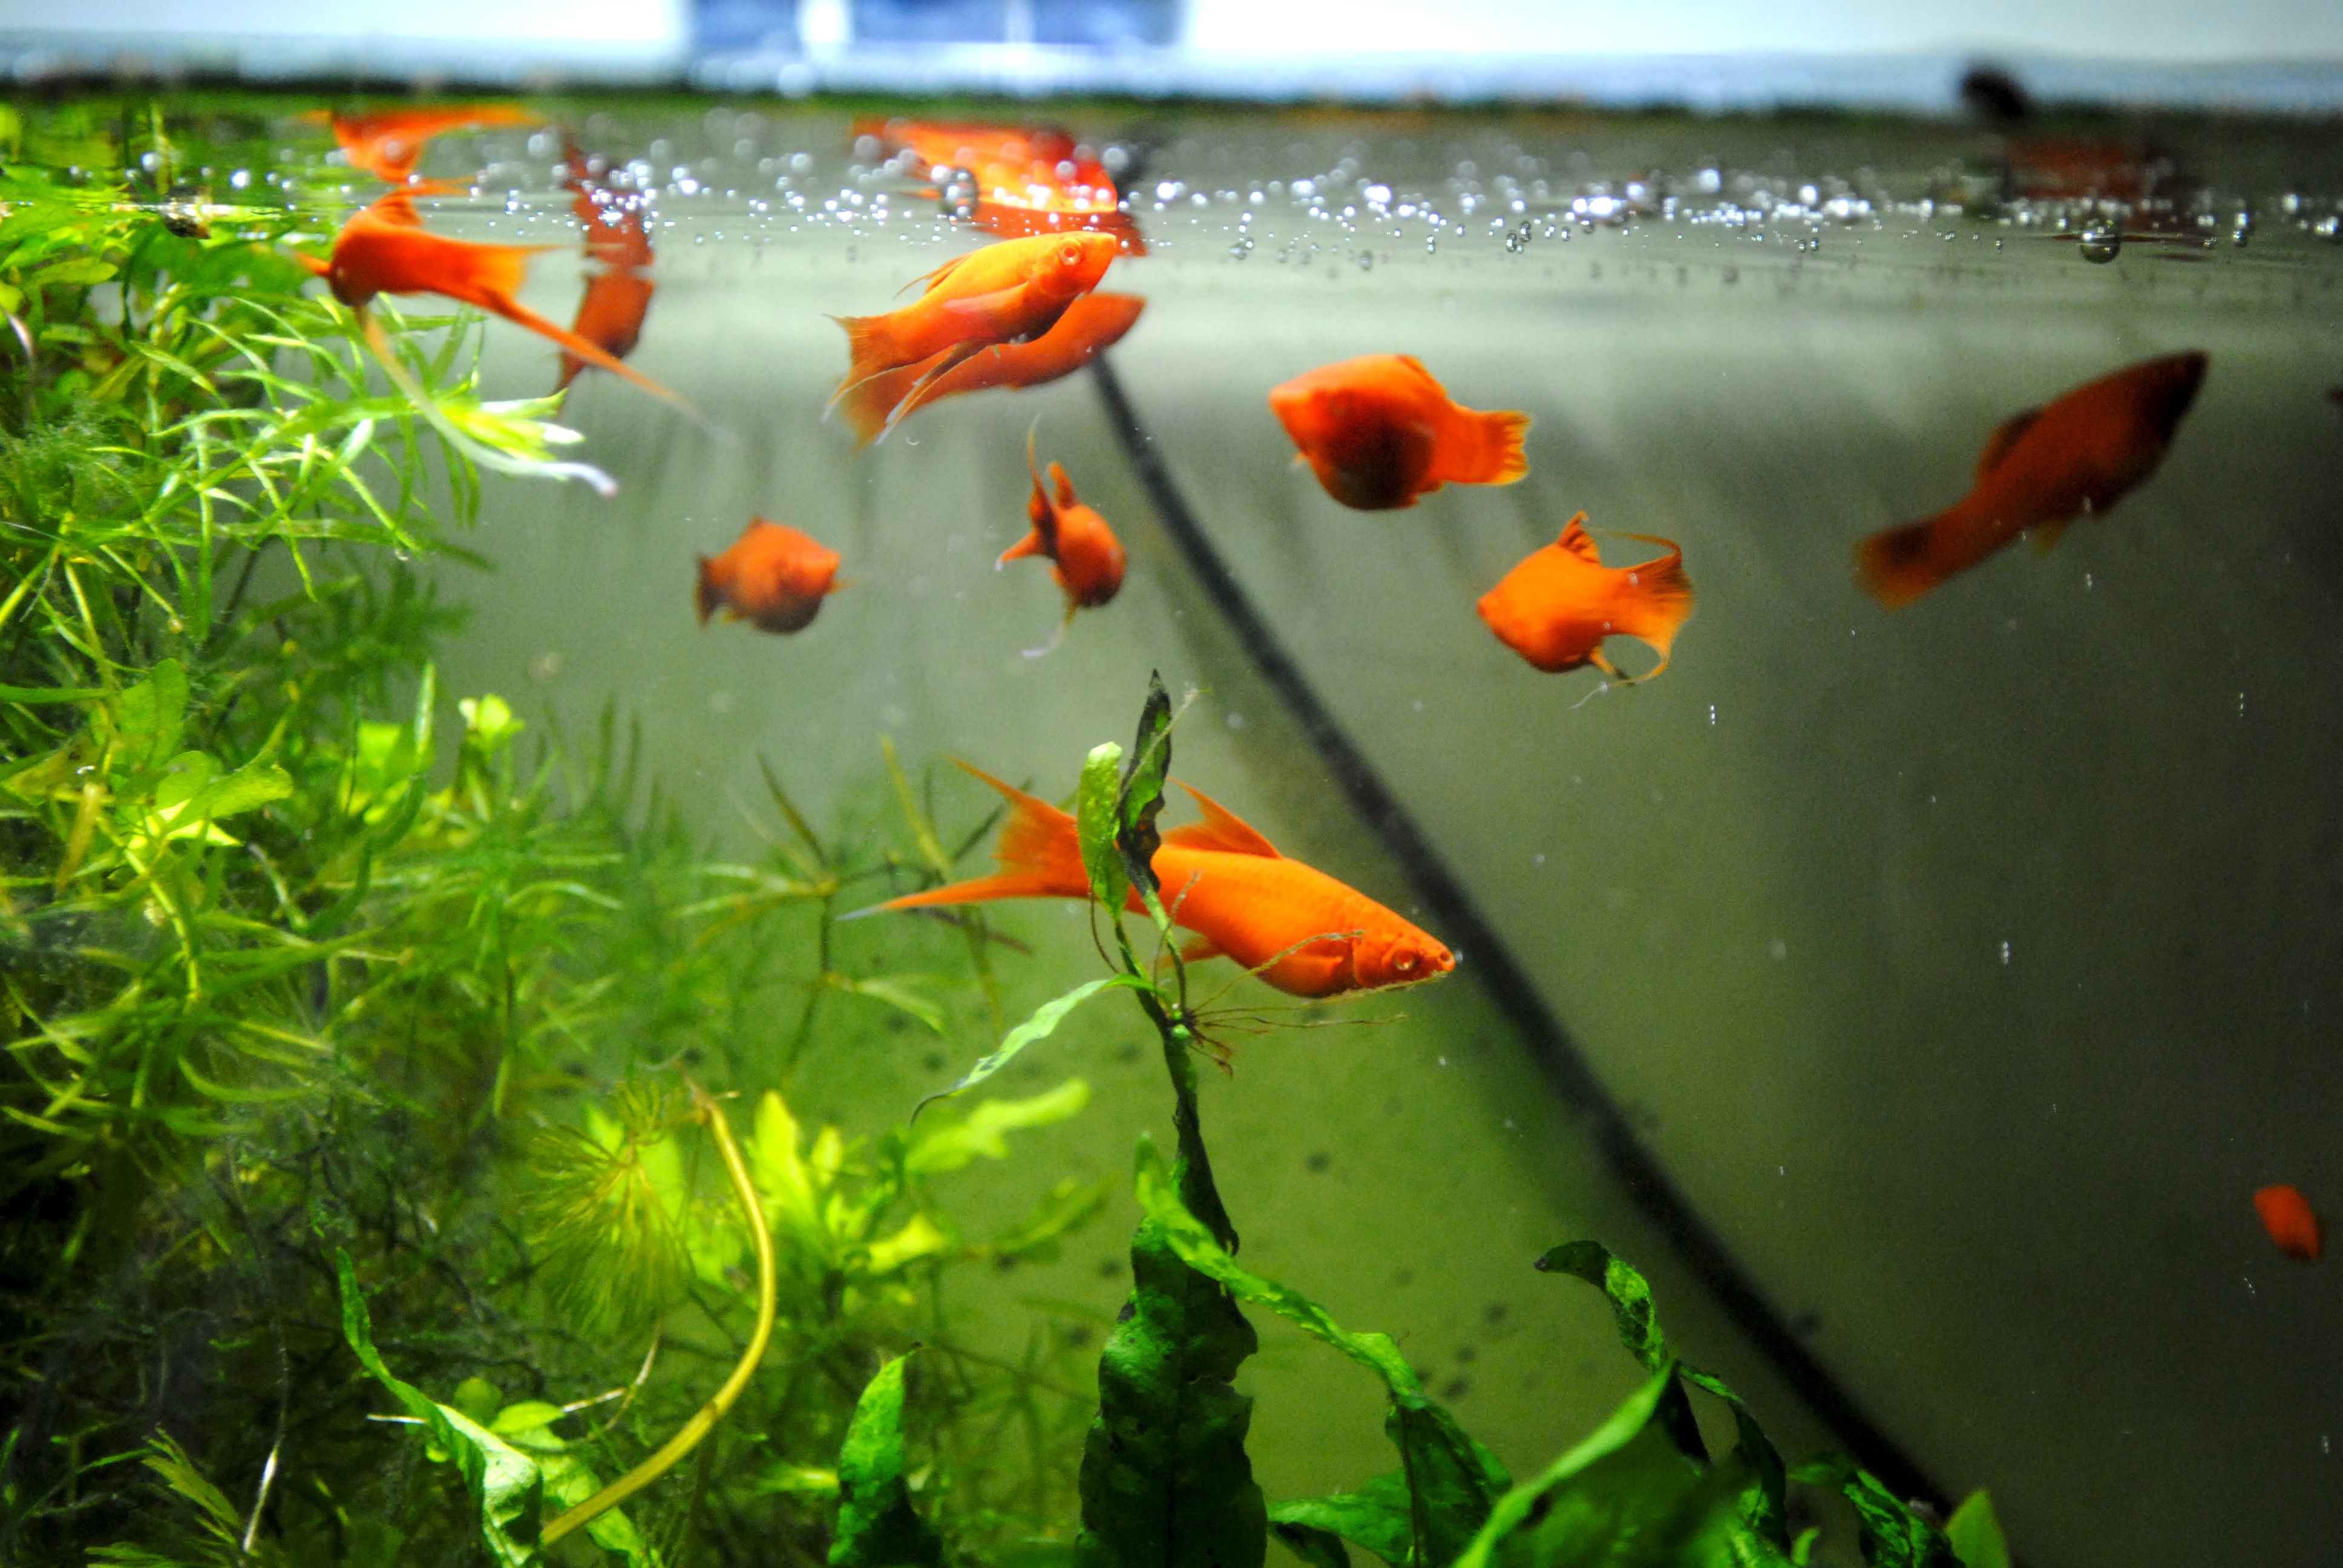
flower, biology, fish, aquarium, goldfish, koi, marine biology, freshwater aquarium